Antonin Scalia

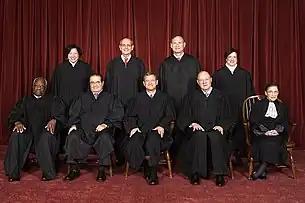
The Roberts Court (October 2010 – February 2016). Front row: Clarence Thomas, Antonin Scalia, John Roberts (Chief), Anthony Kennedy, Ruth Bader Ginsburg. Back row: Sonia Sotomayor, Stephen Breyer, Samuel Alito, Elena Kagan

On September 10, 1960, Scalia married Maureen McCarthy at St. Pius X church in Yarmouth, Massachusetts. The two had met on a blind date while he was at Harvard Law School. Maureen was an undergraduate student at Radcliffe College when they met; she subsequently obtained a degree in English from the school.